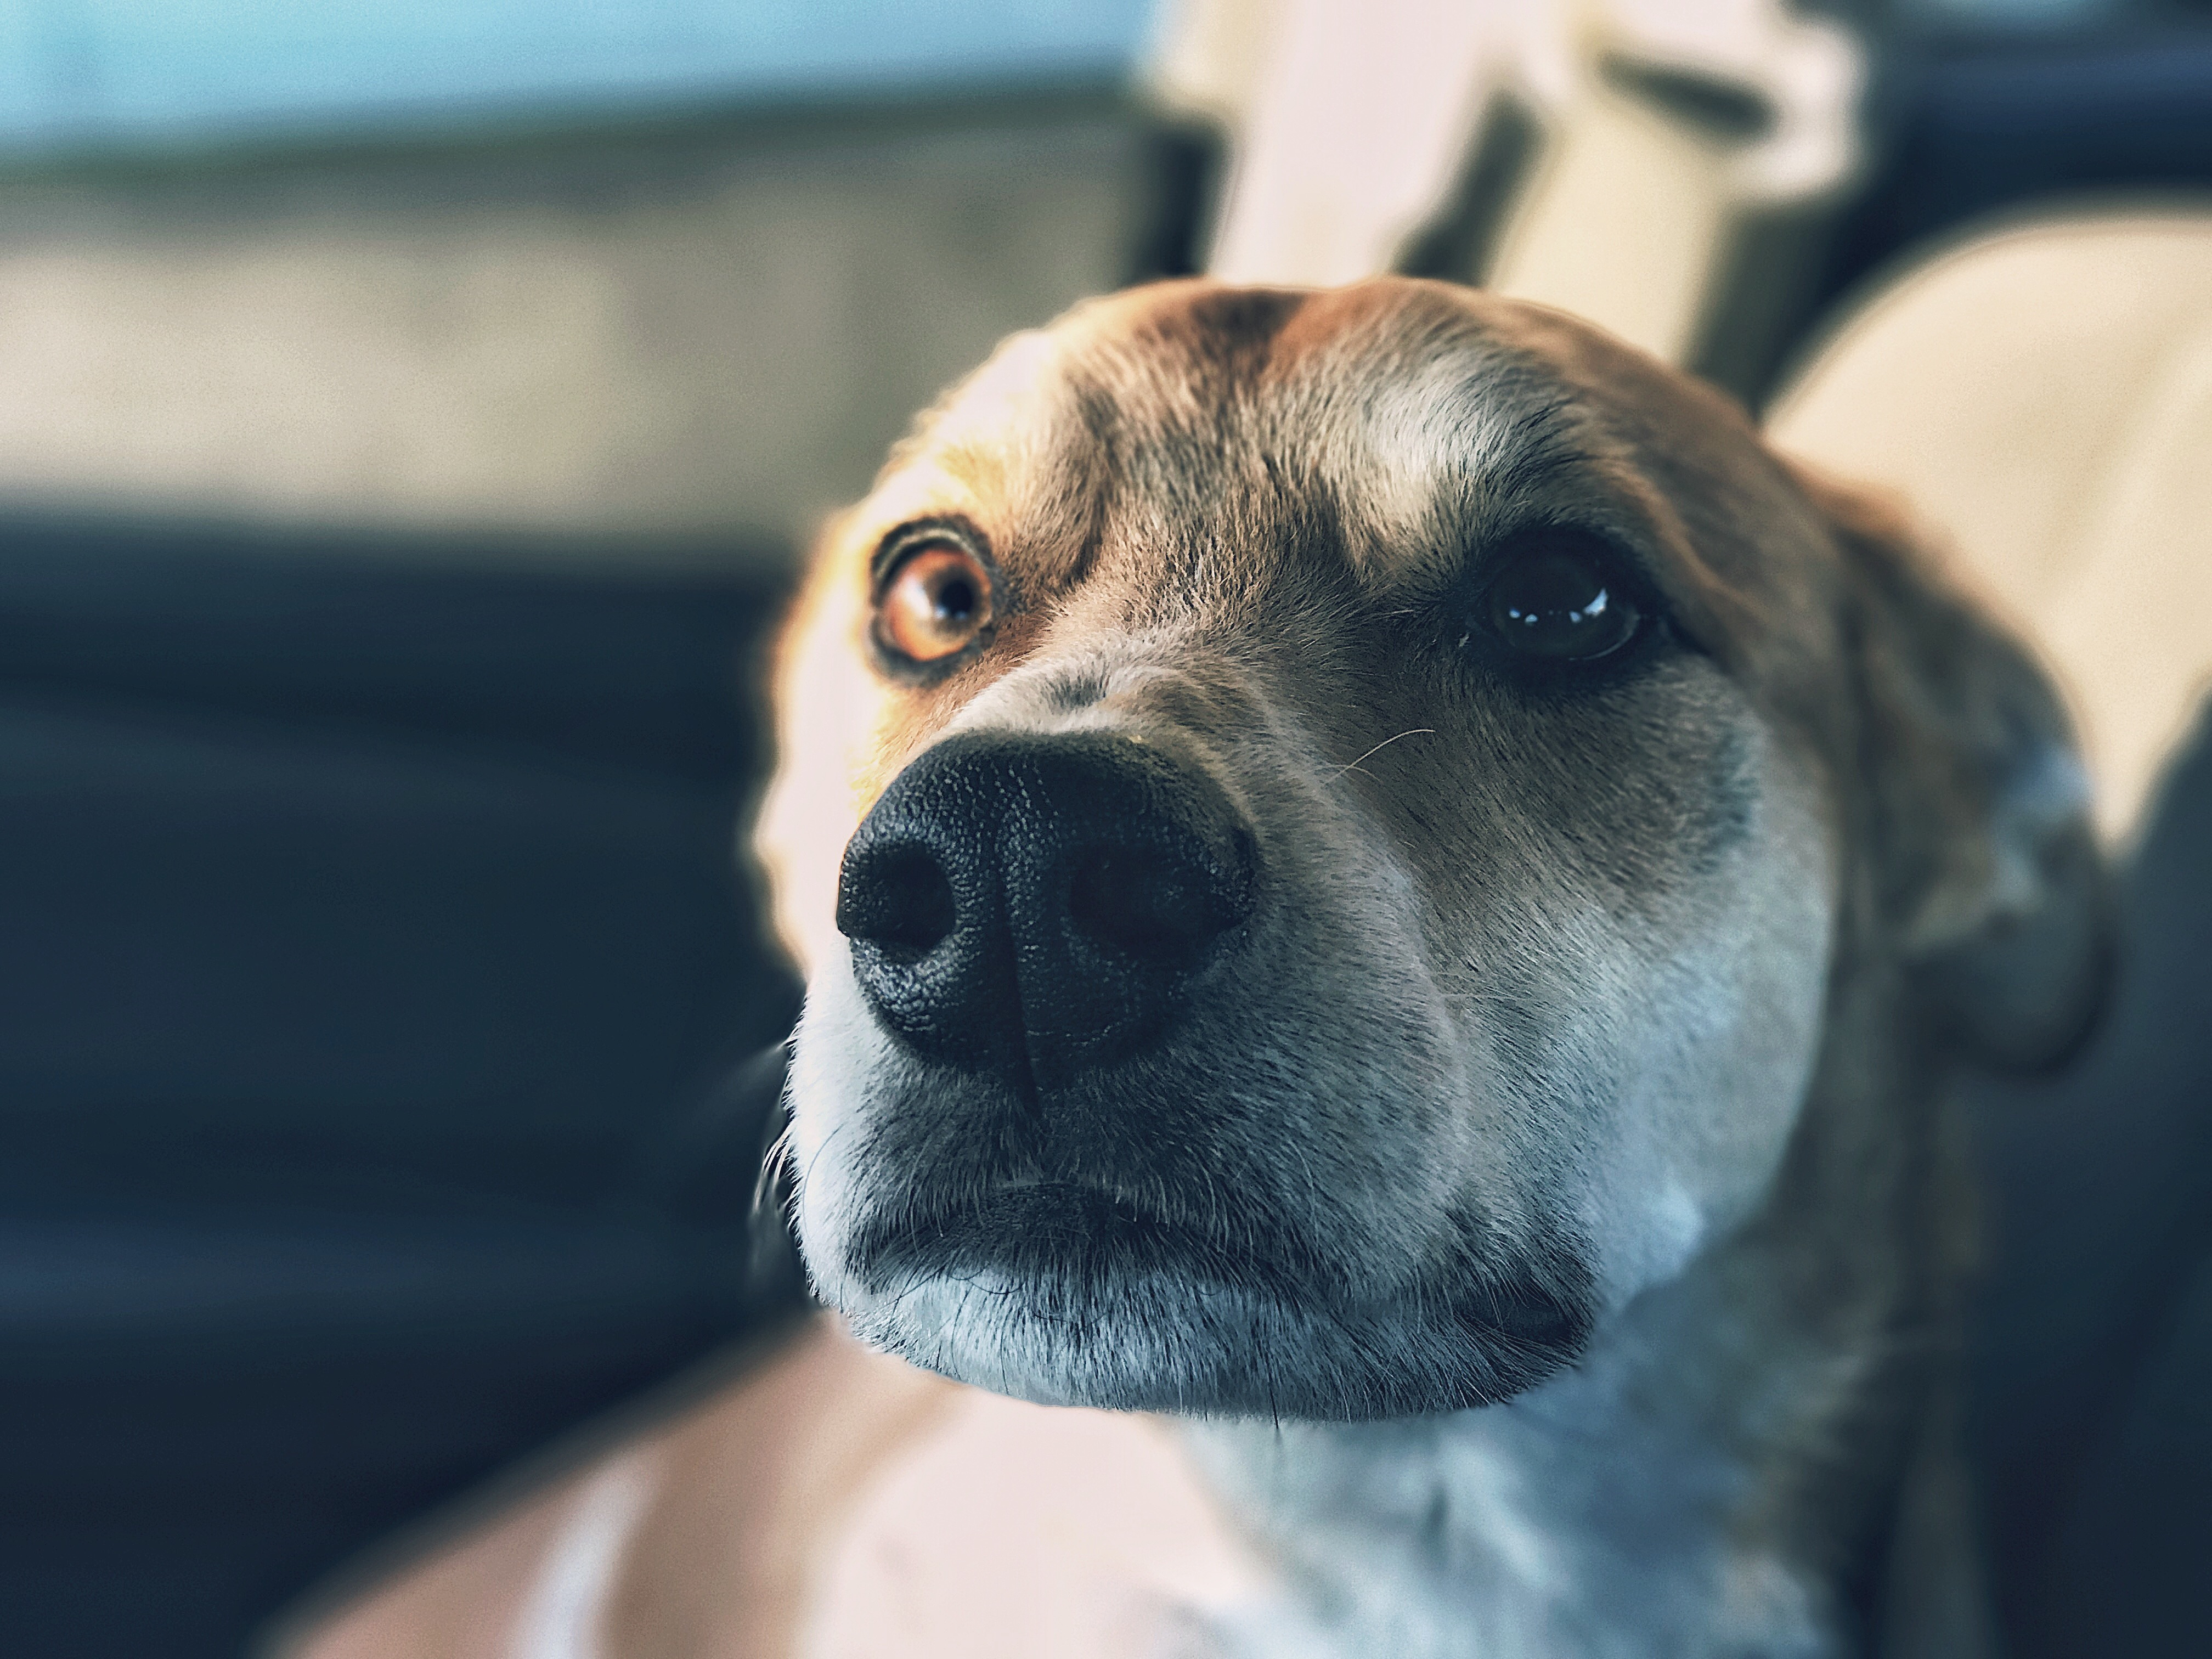
puppy, dog, animal, canine, pet, mammal, blue, close up, vertebrate, dog like mammal, dog crossbreeds